Hennepin County Medical Center

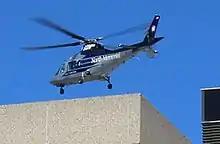
Air ambulance landing at HCMC in downtown Minneapolis

HCMC also provides emergency medical services (Hennepin EMS) for the cities of Minneapolis, Golden Valley, Shorewood, Eden Prairie, St. Louis Park, Hopkins, St. Anthony, Woodland, Excelsior, Deephaven, Tonka Bay, Richfield, and the majority of the city of Minnetonka. Hennepin EMS uses 37 type III ambulances, 6 medical director vehicles, 3 Community Paramedic vehicles and 2 EMS Command units in its fleet. All 911 response vehicles are equipped with handheld ultrasound, video laryngoscopes, LUCAS device and Zoll-X series cardiac monitors. Two nationally certified paramedics staff each rig. Hennepin EMS logs over 100,000 911 calls every year from an urban/suburban population base of roughly 900,000. Hennepin EMS is also home to an ACGME Accredited EMS Fellowship.